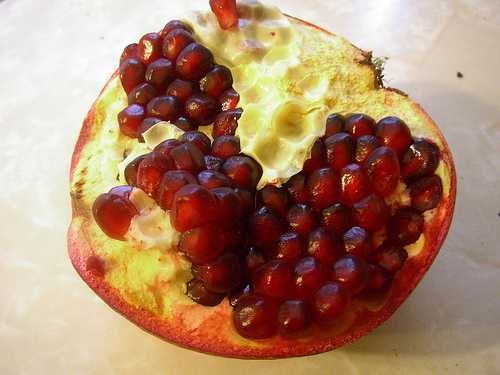
Label: Pomegranate